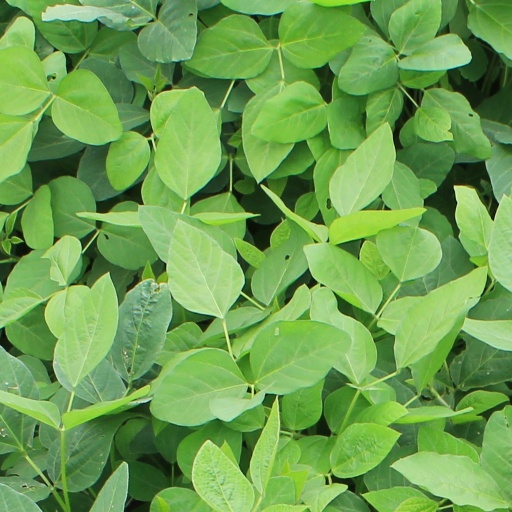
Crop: soybean